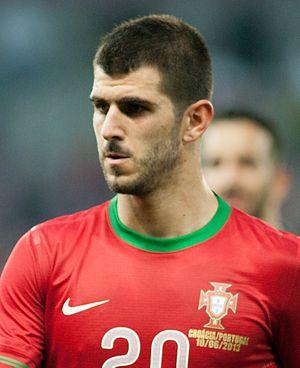
Nélson Miguel Castro Oliveira, né le 8 août 1991 à Barcelos, est un footballeur international portugais qui évolue au poste d'attaquant à l'AEK Athènes.